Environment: lab
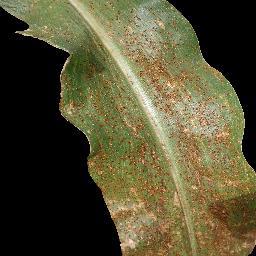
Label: common_rust